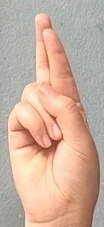
ASL sign: R